Nathaniel Eaton

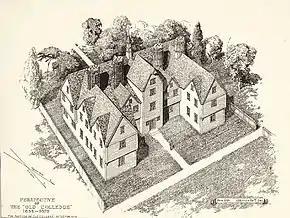
Harvard College's first building (1638–1670), as imagined by Samuel E. Morison

The fifth or sixth son of the Reverend Richard Eaton (1565–1616), and Elizabeth [Okell]. Nathaniel was baptised in St Mary and All Saints' Church, Great Budworth, Cheshire, where his father was vicar, on 17 September 1609.